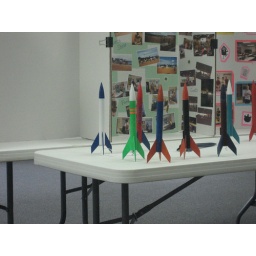
Myles' rocket is the one in green with orange stripes